Antony Rénal

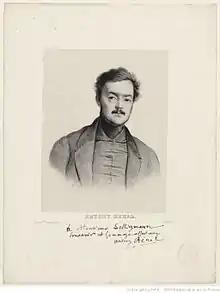

Claudius Billiet, better known under the pseudonym Antony Rénal (26 April 1805 in Lyon – 2 October 1866 in Fontaines-sur-Saône) was a French writer, poet, songwriter and playwright.